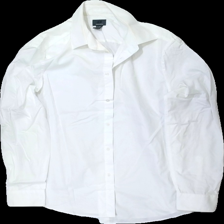
View: front
Type: Shirt
Category: Men
Brand: H&M
Colors: White
Material: 100% bomull
Cut: Regular
Size: L
Season: All
Stains: Minor
Damage: gult runt krage
Damage location: top center
Damage 2: smutsigt
Damage 2 location: middle right
Price range: <50
Recommended usage: Recycle
Description: vit skjorta